Gaspar de Molina y Oviedo

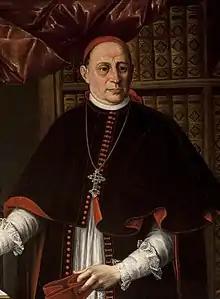
Gaspar de Molina y Oviedo. (Casa consistorial de Sevilla).

He entered the Order of Saint Augustine in 1694, professing the following year in a convent in Badajoz.